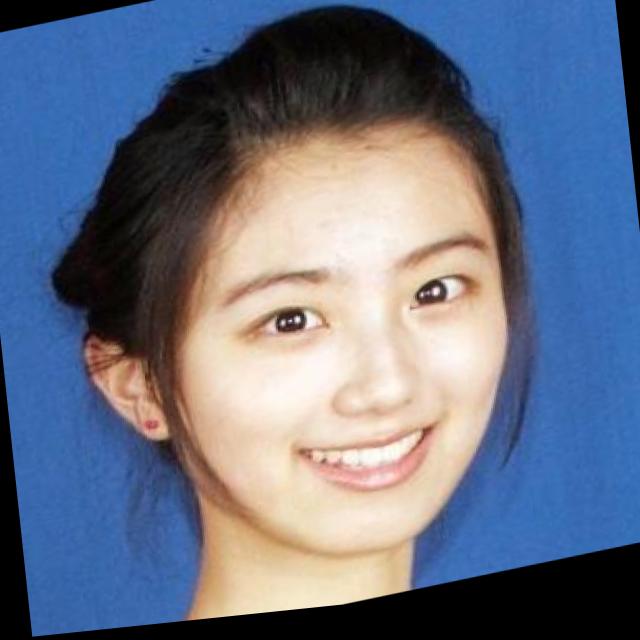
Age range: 13-20